Brett Stibners

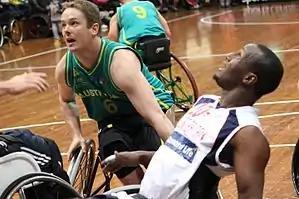

Stibners is classified as a 4.0 player and is a forward. He first started playing wheelchair basketball in 2003. In 2010, he was the recipient of a grant by WorkCover NSW to enable him to worry less about money and prepare for the 2012 Summer Paralympics. He used the money to cover training and travel expenses, and to maintain his wheelchair. He was at a press appearance announcing funding for Paralympic sport in March 2011. At the event, he played wheelchair basketball with then New South Wales Premiere Kristina Keneally.